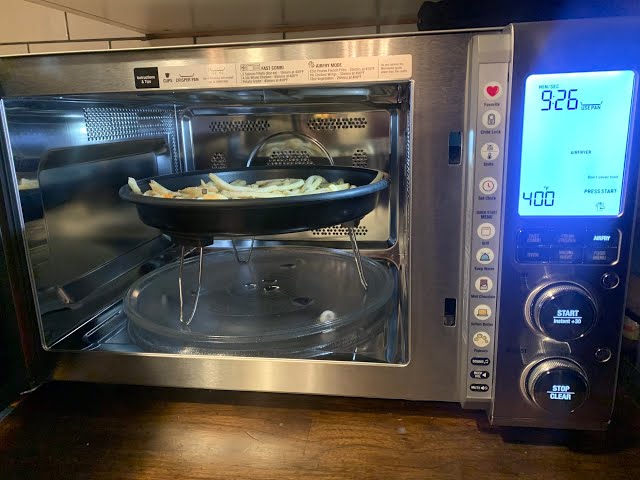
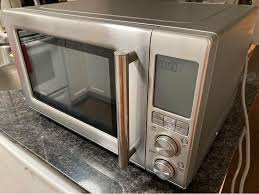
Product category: misc
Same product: yes